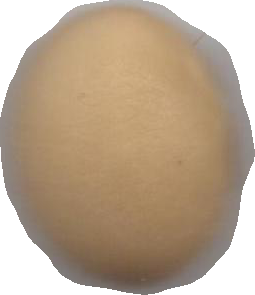
Variety: Dega